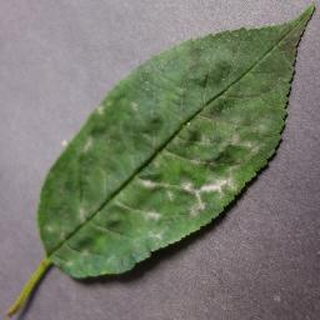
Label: cherry_powdery_mildew